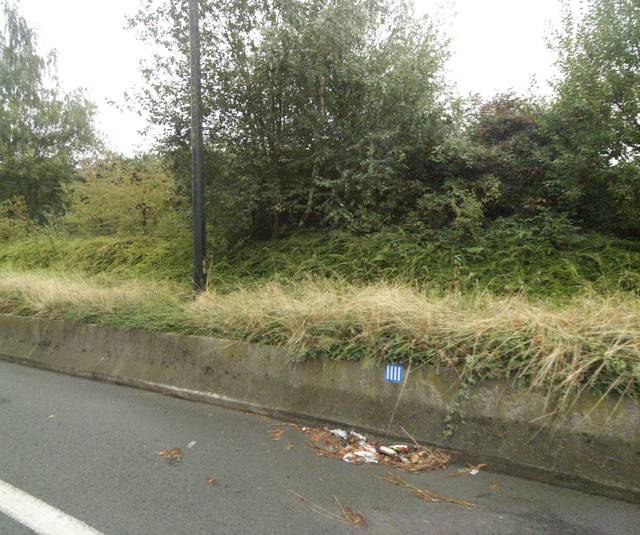
Region: France
Coordinates: 50.631, 3.081